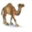
Label: camel